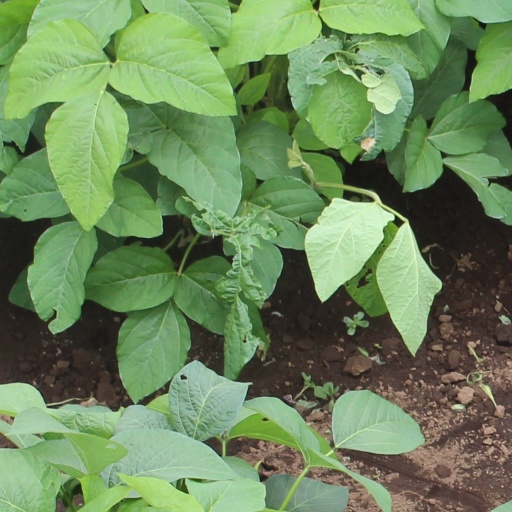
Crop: soybean